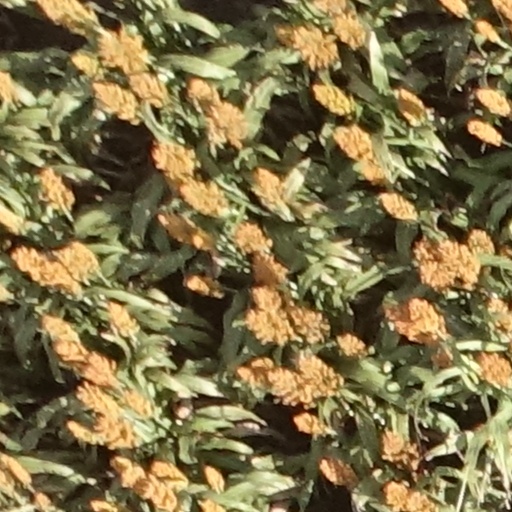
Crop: sorghum